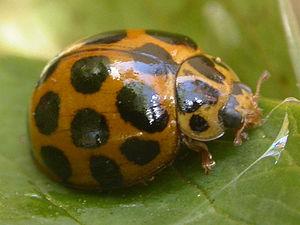
Harmonia conformis est une espèce d'insectes de la famille des coccinelles.